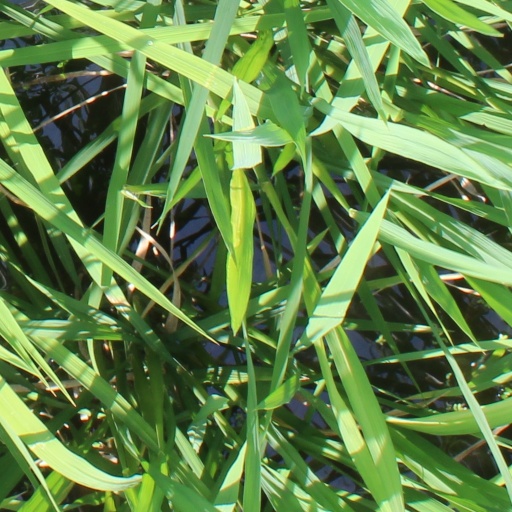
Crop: rice